Economic history of Latin America

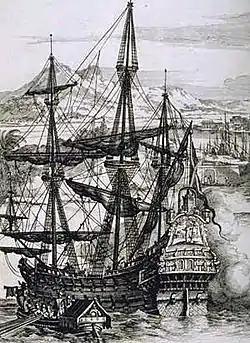
Spanish galleon, the mainstay of transatlantic and transpacific shipping, engraving by Albert Durer

The environmental impact of economic activity, including the Columbian Exchange have become subjects for research in recent years. The importation of sheep damaged the environment, since their grazing grass down to the roots prevented its regeneration. Cattle, sheep, horses, and donkeys imported from Europe and proliferated on haciendas and ranches in regions of sparse human settlement, and contributed to the development of regional economies. Cattle and sheep were used for food as well as leather, tallow, wool, and other products. Mules were vital to transporting goods and people, especially since roads were unpaved and virtually impassable during the rainy season. A few large estate owners derived wealth from economies of scale and made their profits from supplying the local and regional economies, but the majority of the rural population was poor.